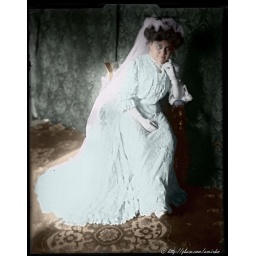
Scan from early 1900s 4x5 glass plate I received from an antique dealer in NJ; hand-colored in PS